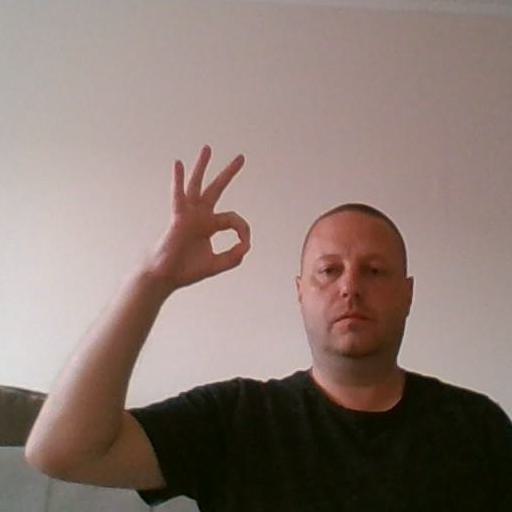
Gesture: ok